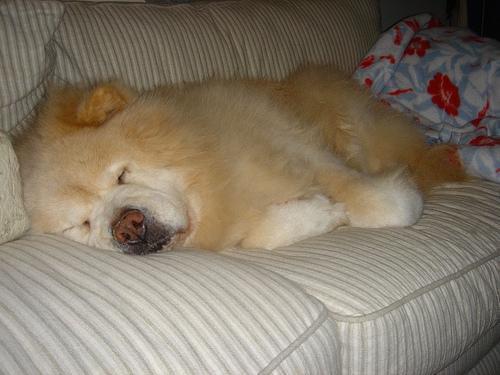
chow